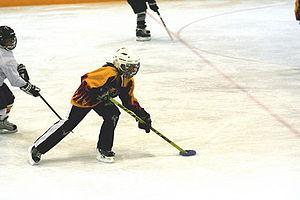
La ringuette est un sport d'équipe féminin qui présente plusieurs similitudes avec le hockey sur glace. La ringuette se joue sur une patinoire, avec des patins, oppose deux équipes de cinq joueuses et une gardienne et c'est l'équipe qui marque le plus de buts qui gagne. Toutefois, les comparaisons s'arrêtent là. La ringuette se joue avec un bâton droit, sans palette, pour pouvoir transporter un anneau de caoutchouc bleu. Sous cet aspect, elle emprunte au gouret de salon, sport d'intérieur joué sans patins. L'objectif est de compter des buts en lançant l'anneau dans le filet de l'équipe adverse.